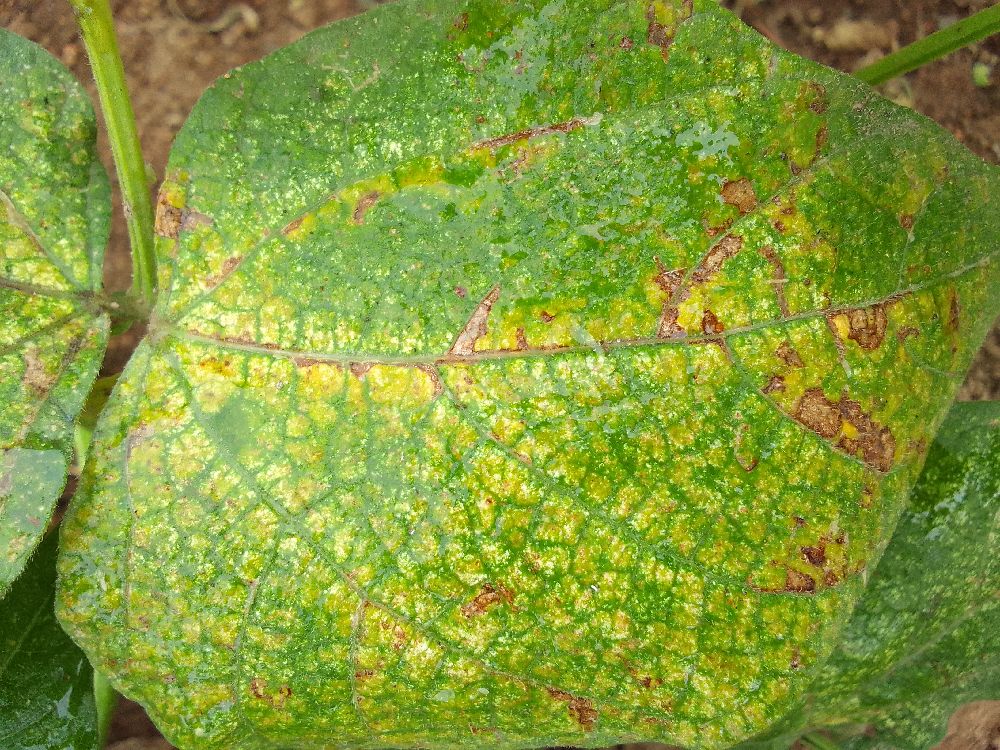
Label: rust